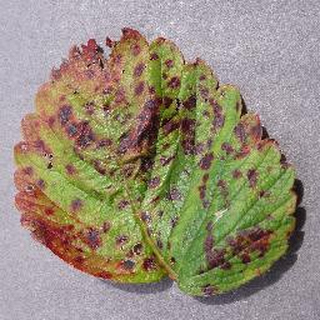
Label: strawberry_leaf_scorch